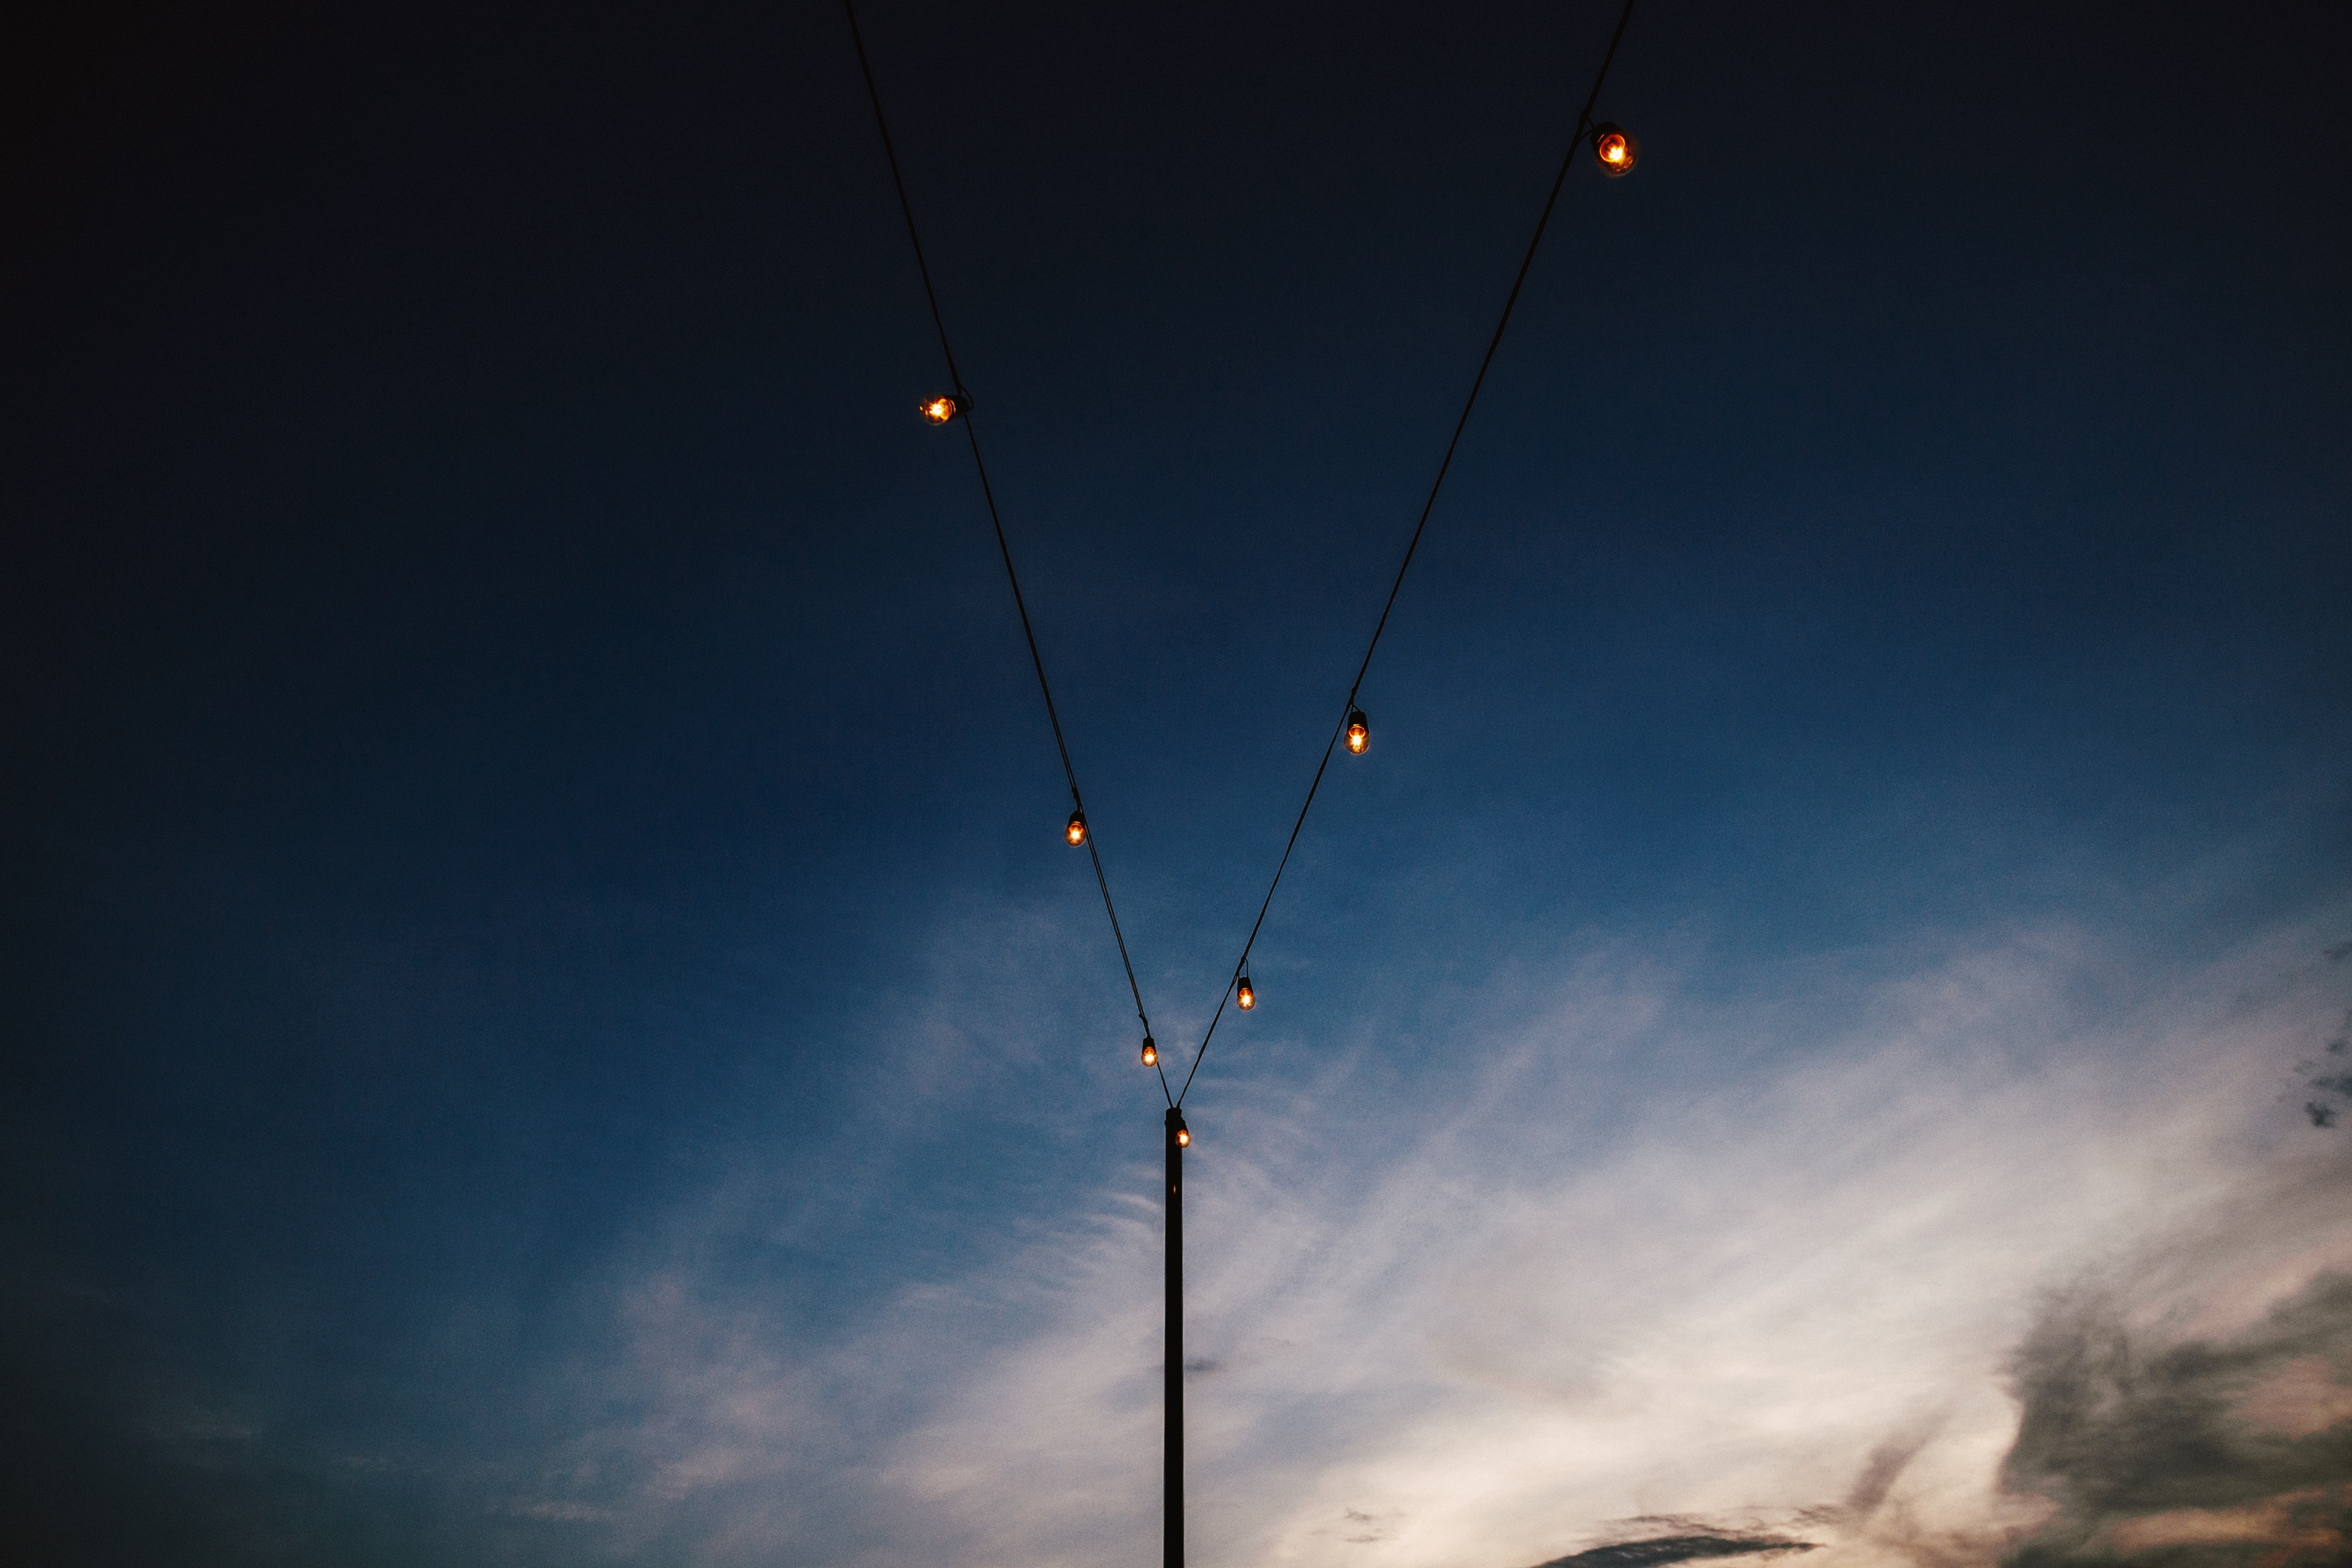
light, cloud, sky, sun, sunlight, atmosphere, line, street light, lighting, moon, shape, astronomical object, atmosphere of earth